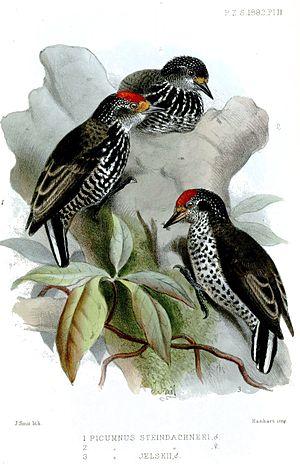
Le Picumne de d'Orbigny, Picumnus dorbignyanus, est une espèce d'oiseaux de la famille des Picidae, endémique de la zone néotropicale.
Le Picumne perlé, Picumnus steindachneri, est une espèce d'oiseaux de la famille des Picidae, endémique du Pérou.